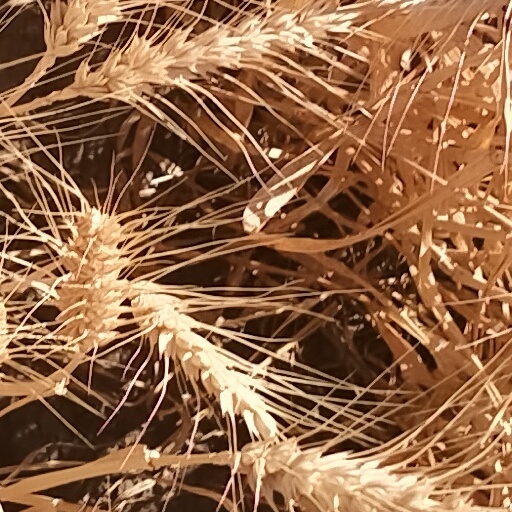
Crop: wheat